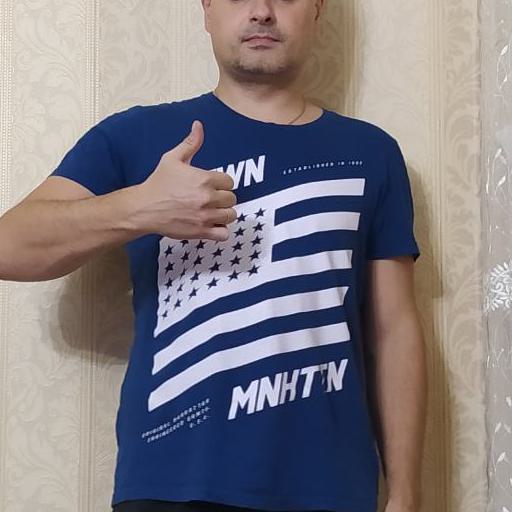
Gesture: like